Describe the emotion expressed in this image:  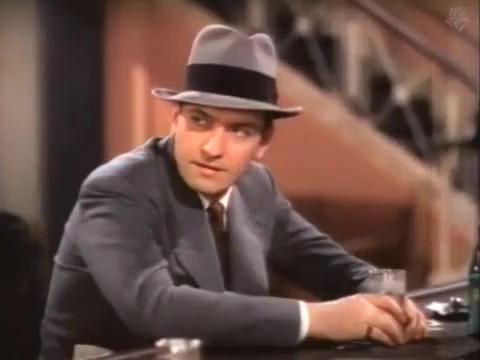
This person displays Fear, valence and arousal with moderate intensity.